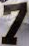
Number: 7